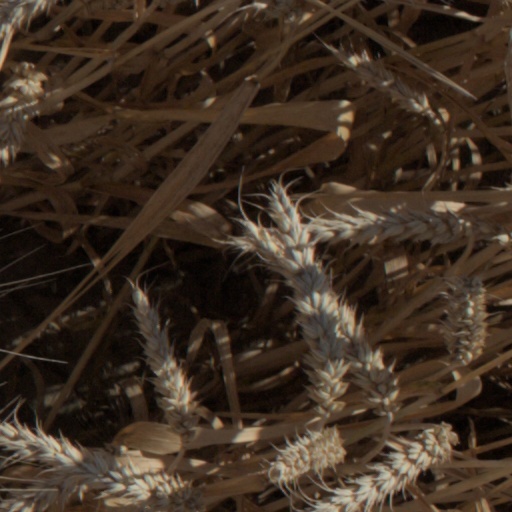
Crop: wheat